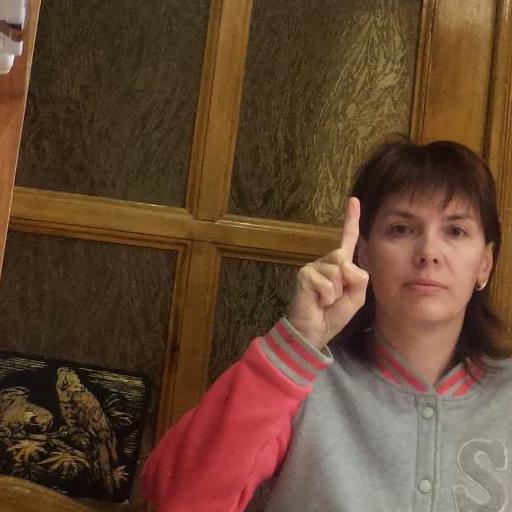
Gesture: one